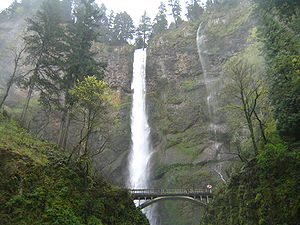
Tempereret regnskov
Tempereret regnskov ved Multnomah Falls, Oregon, USA
En tempereret regnskov er enten en nåleskov eller en løvskov, der vokser i en tempereret klimazone på steder med meget nedbør. Tempererede skove dækker store dele af verden, men de tempererede regnskove findes primært i syv forskellige regioner rundt om i verden. Hovedparten af dem forekommer i kystegne med maritimt klima, fx i den fugtige nordvestlige kystregion i Nordamerika, Vesteuropa, sydvestlige og østlige Asien, sydvestlige Sydamerika, sydøstlige Australien og New Zealands sydø. Visse steder får så meget nedbør at der forekommer regnskove, selvom de har kontinentalt klima; det drejer sig fx om lommer i det østlige Sibirien, Manchuriet, sydlige Kina, Columbia Mountains i det indre af British Columbia og Appalacherne i det østlige USA.